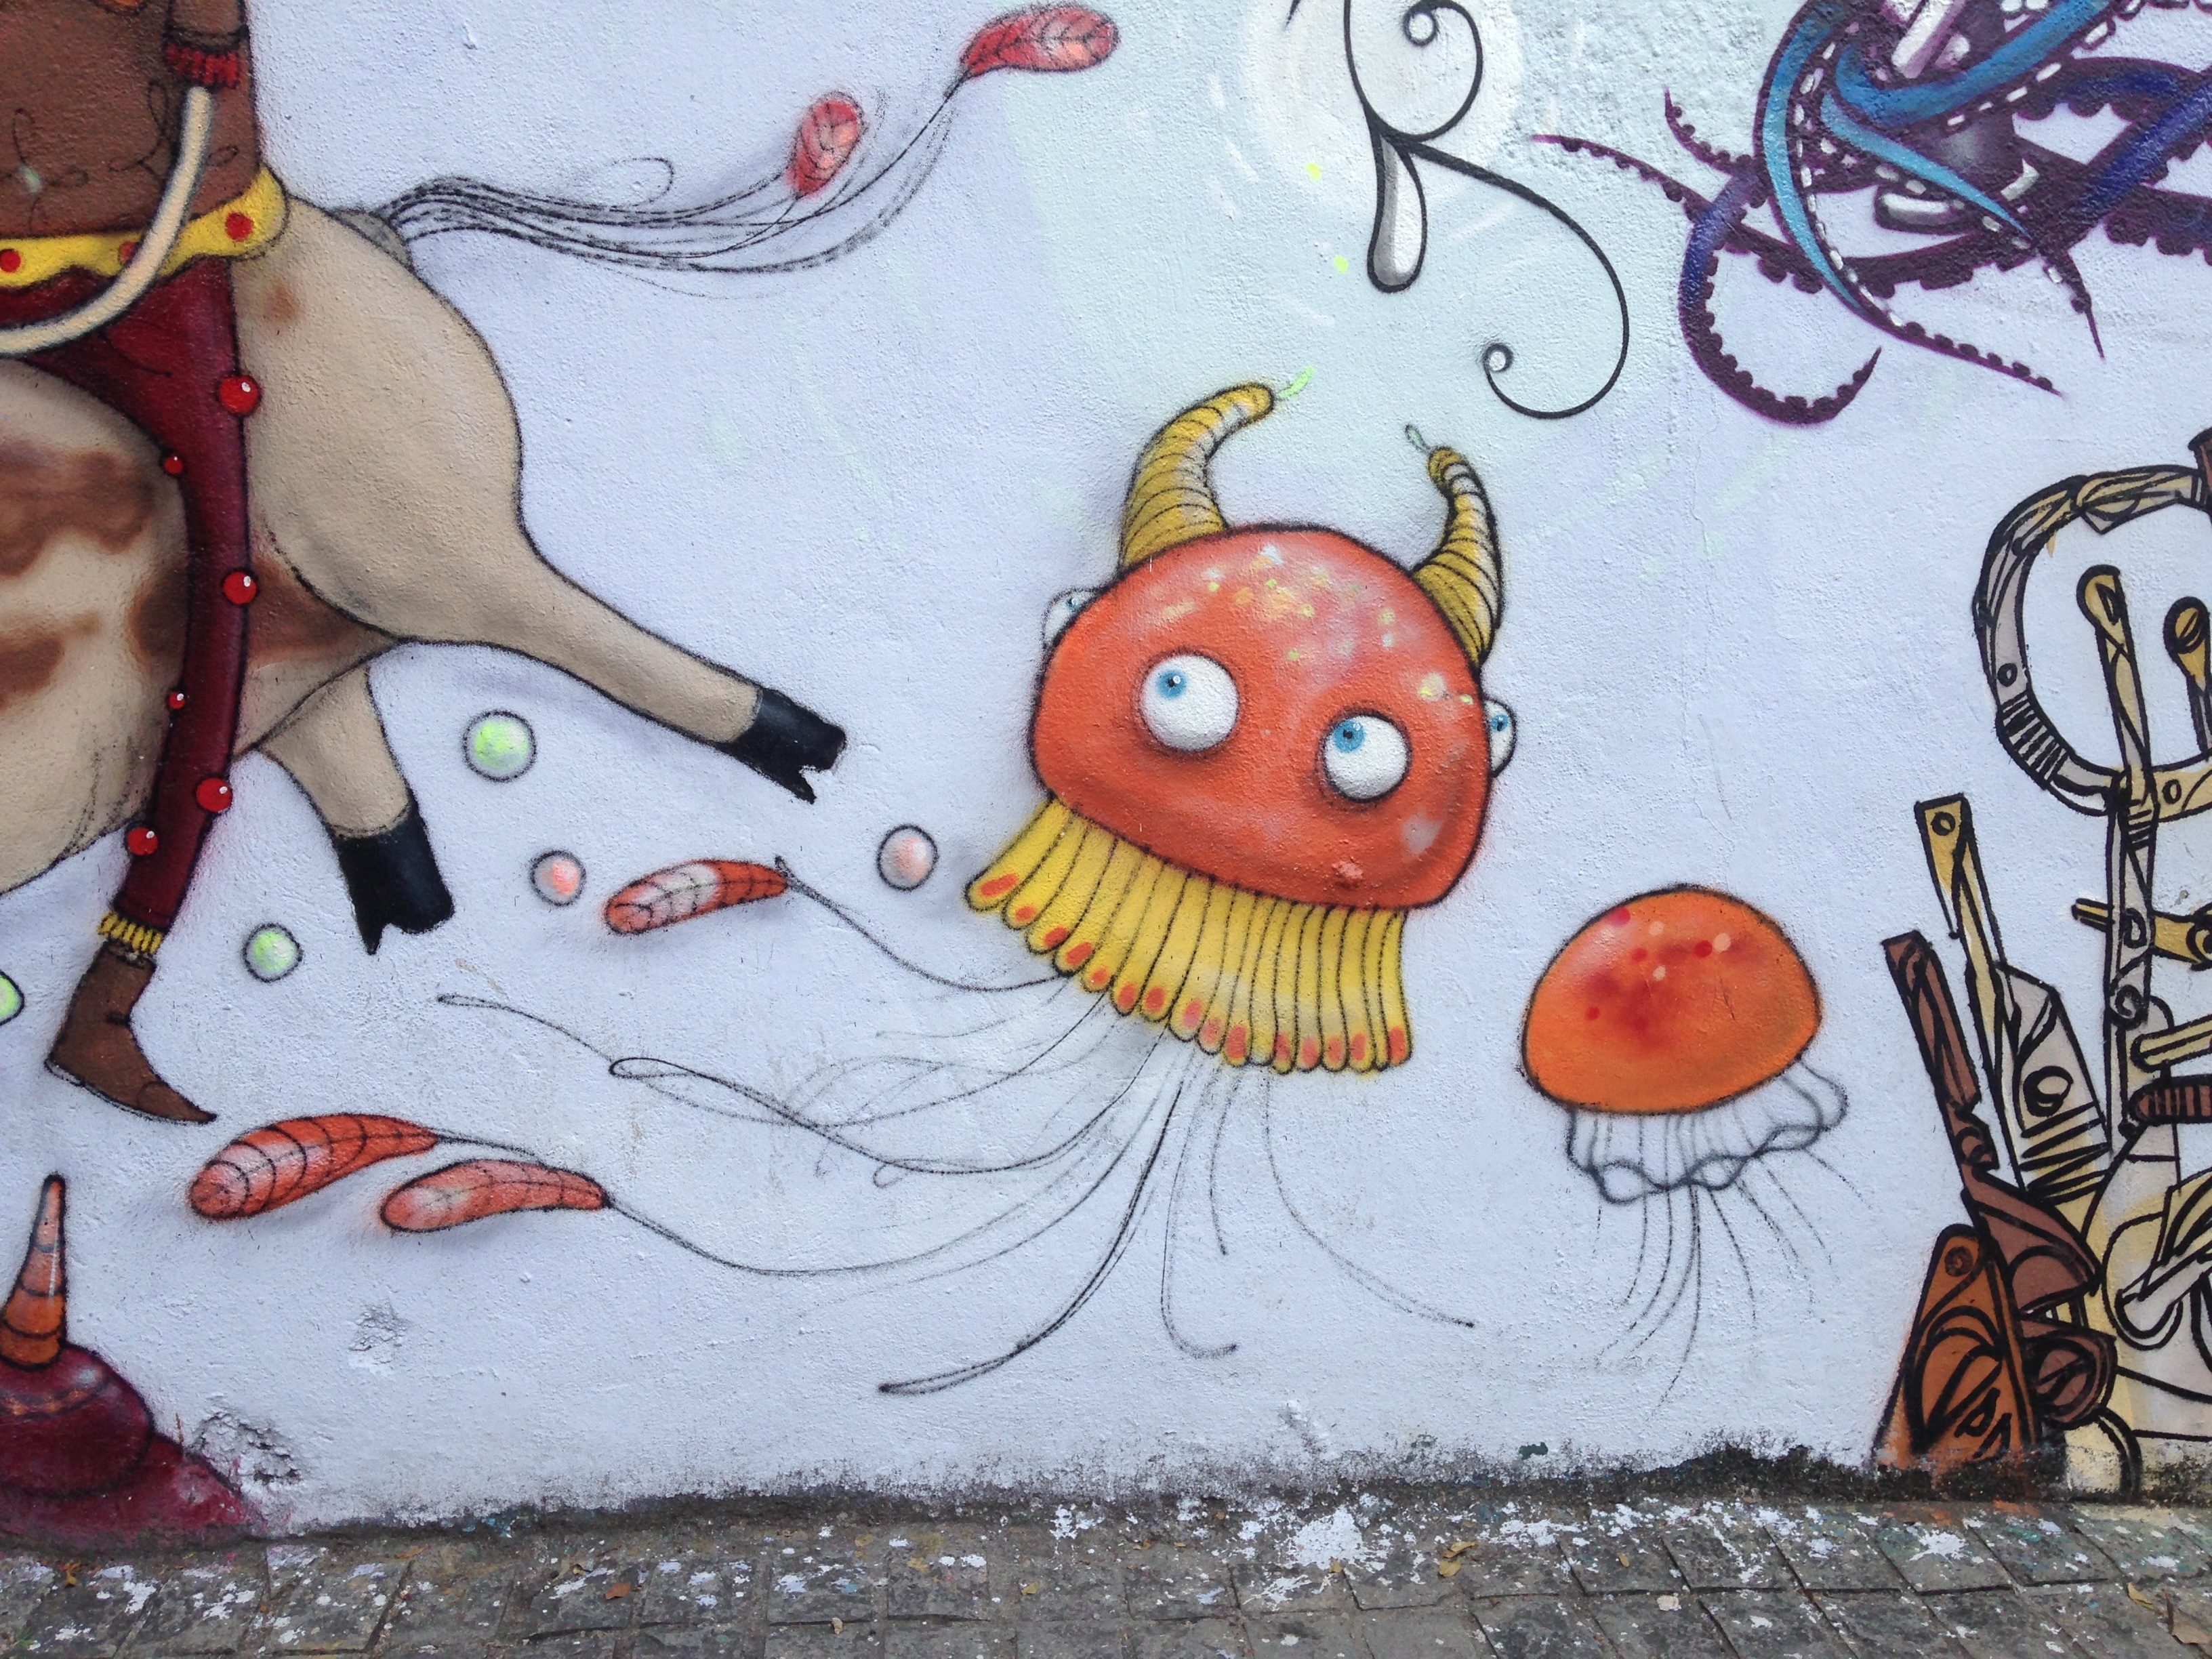
creative, abstract, street, city, urban, wall, brush, spray, artistic, paint, graffiti, artwork, painting, street art, art, sketch, drawing, illustration, mural, painted